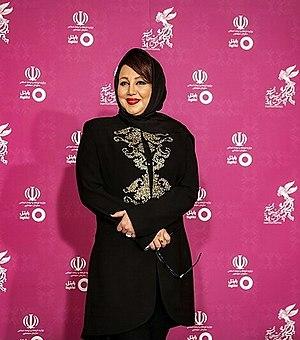
Behnoosh Bakhtiari, née le 19 mai 1970 à Mashhad, est une actrice iranienne. Elle est surtout connue pour ses rôles dans les sitcoms de Mehran Modiri, particulièrement son portrait hilarant de Leiloon dans Shabhaye Barareh.